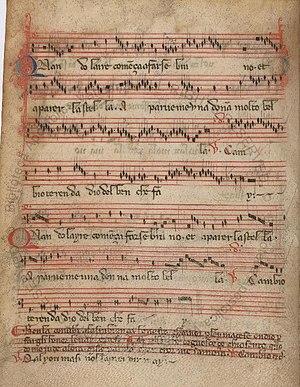
Rome, Biblioteca Apostolica Vaticana, Rossi 215
Polyphonic Music of the Fourteenth Century est un ouvrage constitué de 24 volumes, paru entre 1956 et 1991 aux Éditions de l'Oiseau-Lyre, qui présente en notation moderne le répertoire complet de la musique polyphonique du XIVᵉ siècle, soit plus de 2 000 pièces.